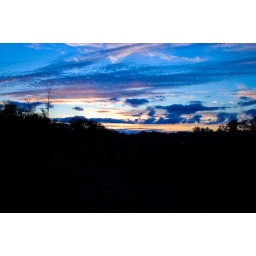
An image of green forest under dramatic sky